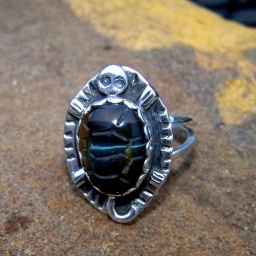
Finding Happiness ring Hawks Eye stone turtle ring in sterling silver 6 1/2